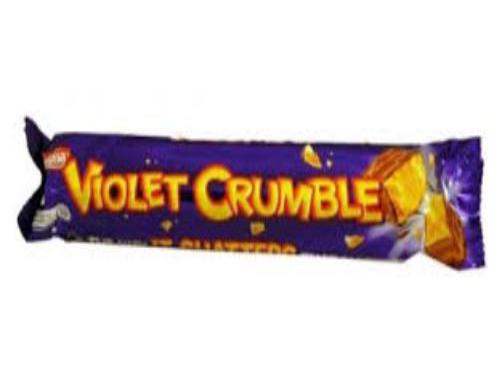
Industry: Food